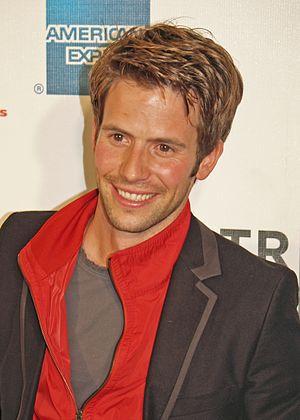
Christian Oliver, né le 3 mars 1972 à Celle, est un acteur allemand.
Cette page présente la liste des épisodes de la série télévisée allemande Alerte Cobra. Elle est composée de 370 épisodes au 24 septembre 2020.